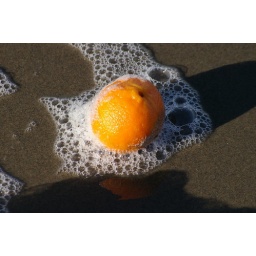
went for a walk in January on the beach and came across an orange